Hilda Thegerström

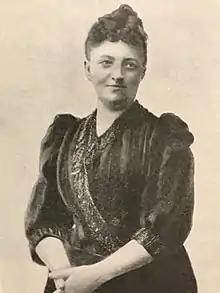
Hilda Thegerström

Hilda Aurora Thegerström (1838–1907) was a Swedish pianist, music teacher and composer in the second half of the 19th century. Thanks to training under Franz Berwald, in April 1856 she was able to perform Chopin's Concerto in F-minor accompanied by the Royal Swedish Orchestra. After further training under Franz Liszt, from 1859 she gave concerts in Weimar, Munich and Leipzig before returning to perform in Sweden. She later became the principal piano teacher at the Royal Swedish Academy of Music where she remained for 32 years.